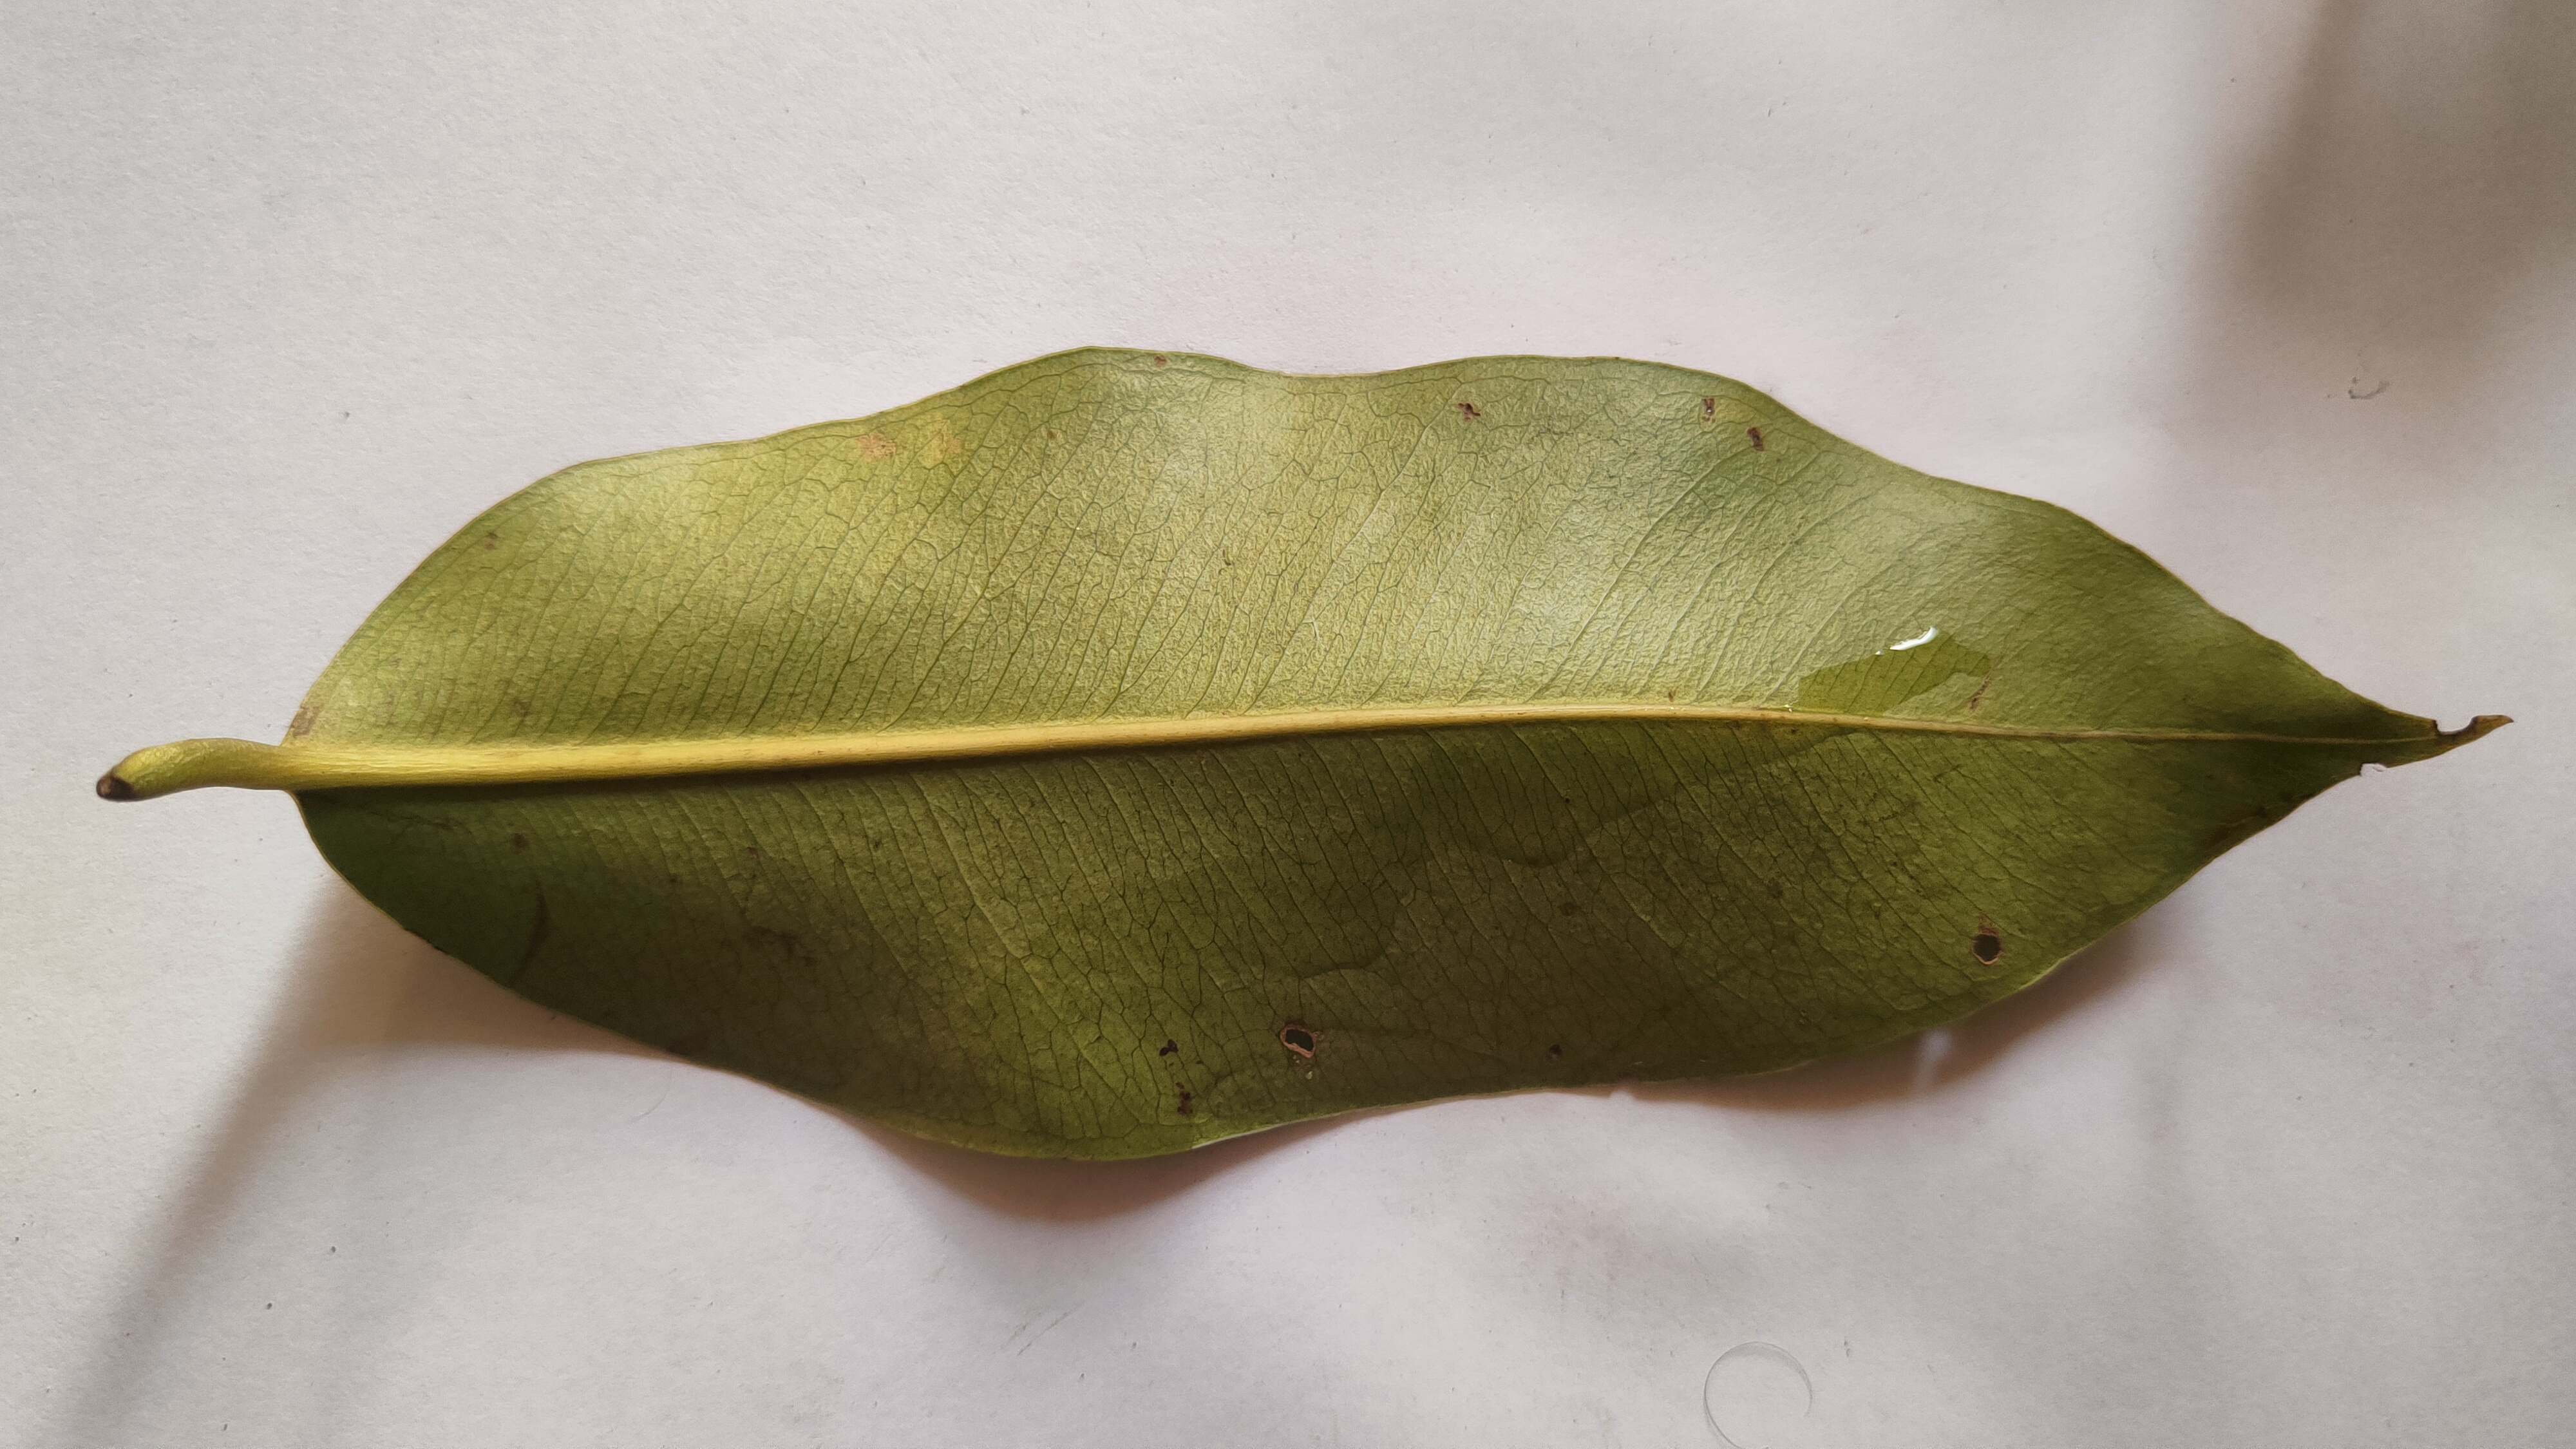
Leaf variety: Black plum